Repetition (band)

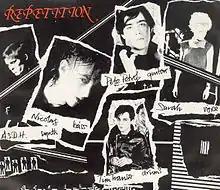

Repetition were an English post-punk (also dubbed as Belgian post-punk) band from London, which formed in August 1979. The band's initial line up was ex SpizzOil guitarist Pete Petrol, Ex Xtraverts drummer Tim Transe, keyboard player A.S.D.H. (Andy Hooper), bassist AWOL (Nicholas), and vocalist Sarah Osbourne.